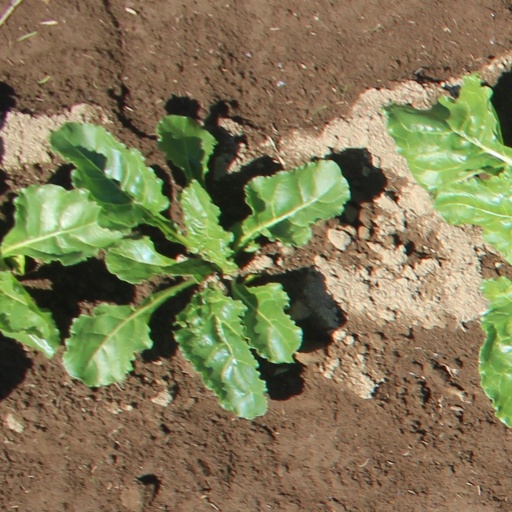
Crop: sugar beet